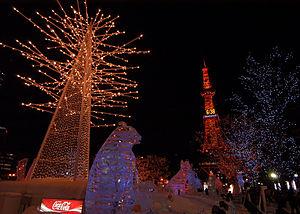
Sapporo est la cinquième ville japonaise en nombre d'habitants et la troisième en superficie. Située dans l'île de Hokkaidō, elle est la capitale de la préfecture de Hokkaidō, de la sous-préfecture d'Ishikari, ainsi qu'une ville désignée par ordonnance gouvernementale. Elle est traversée par la rivière Toyohira, un affluent du fleuve Ishikari. Sapporo est considérée comme le centre culturel, économique et politique de Hokkaidō.
Le festival de la neige de Sapporo est un évènement qui a lieu début février chaque année depuis 1950 dans trois sites : le parc Ōdōri, Susukino, et à la base des forces japonaises d'autodéfense de Makomanai. Les principales attractions sont des sculptures de neige de plus ou moins grandes dimensions, mais des statues de glace sont aussi exposées sur le site de Susukino.